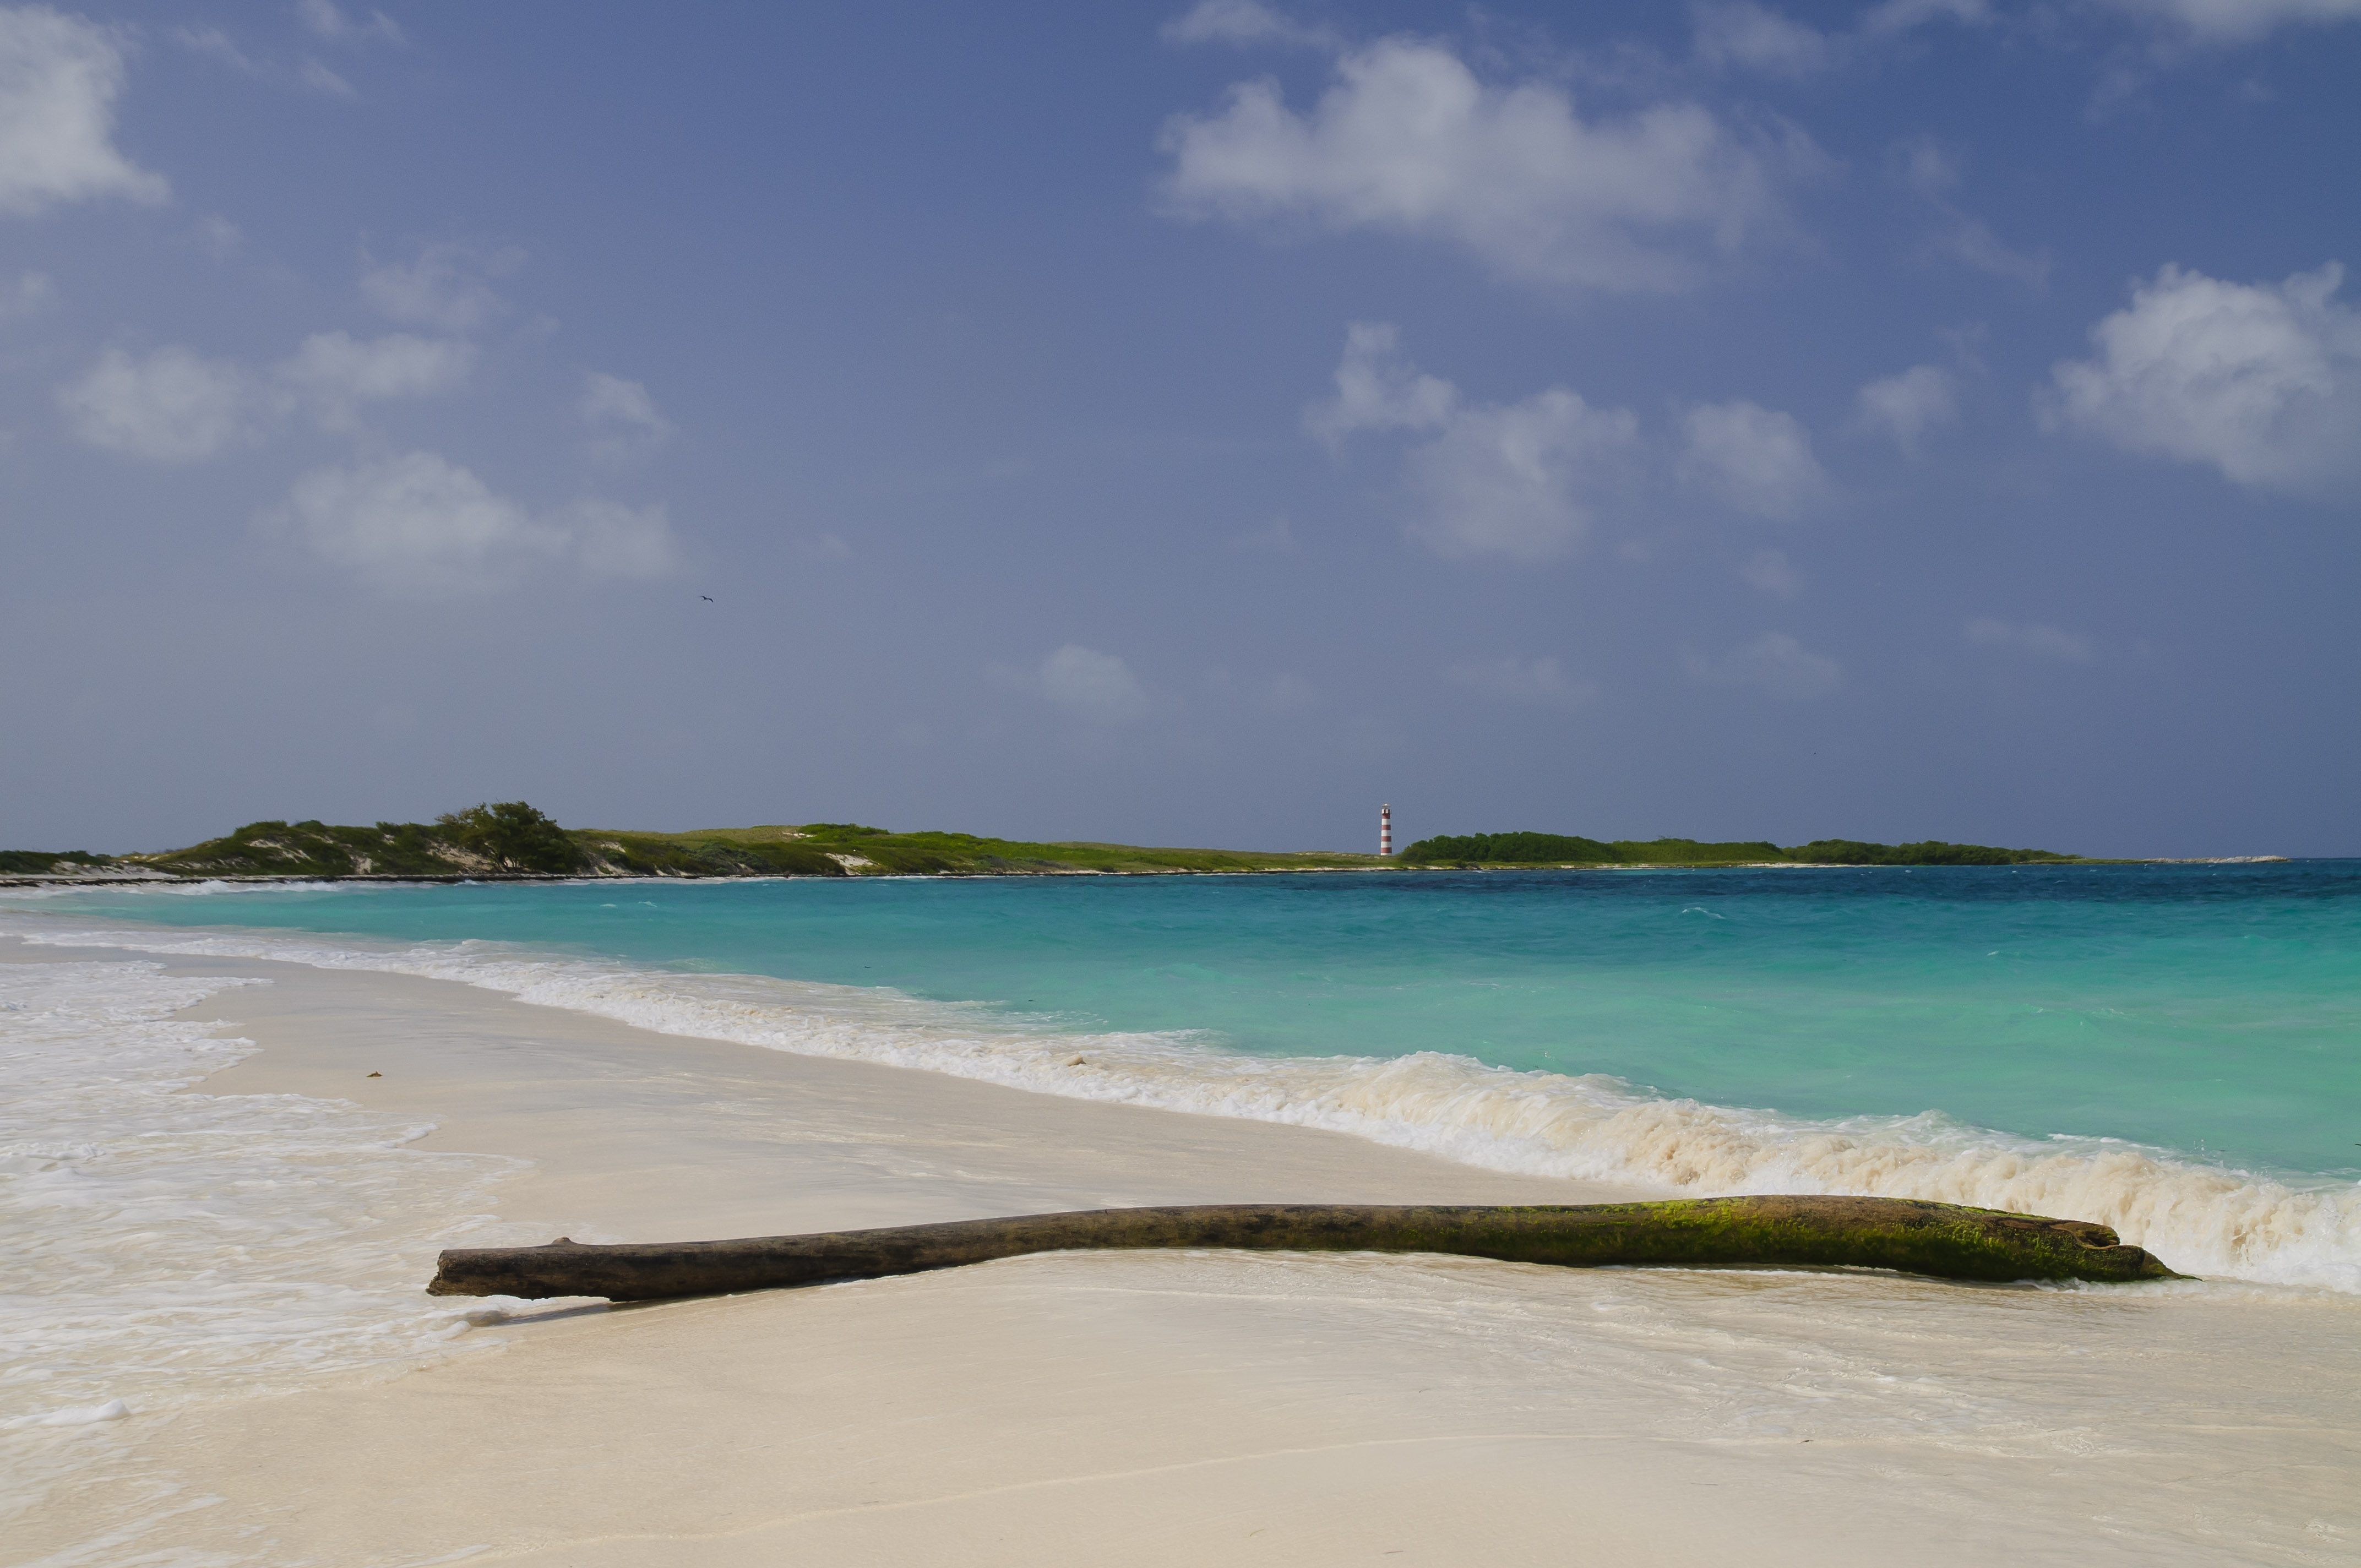
beach, sea, coast, sand, ocean, horizon, shore, wave, vacation, lagoon, bay, island, nikon, body of water, venezuela, caribbean, tropics, cape, islet, d300, losroques, wind wave